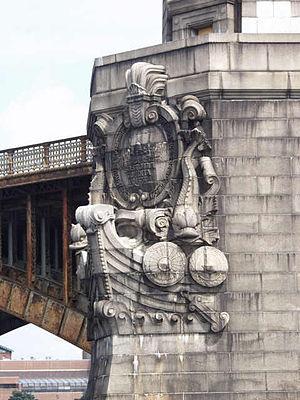
Le pont Longfellow est un ouvrage d'art de la Route 3, et aussi de la Ligne rouge du métro de Boston gérée par la Massachusetts Bay Transportation Authority. Il relie les faubourgs de Beacon Hill et de Kendall Square en franchissant la Rivière Charles, dans le Massachusetts.